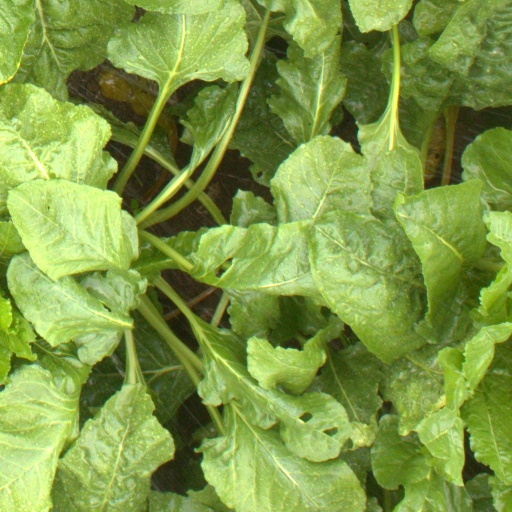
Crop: sugar beet